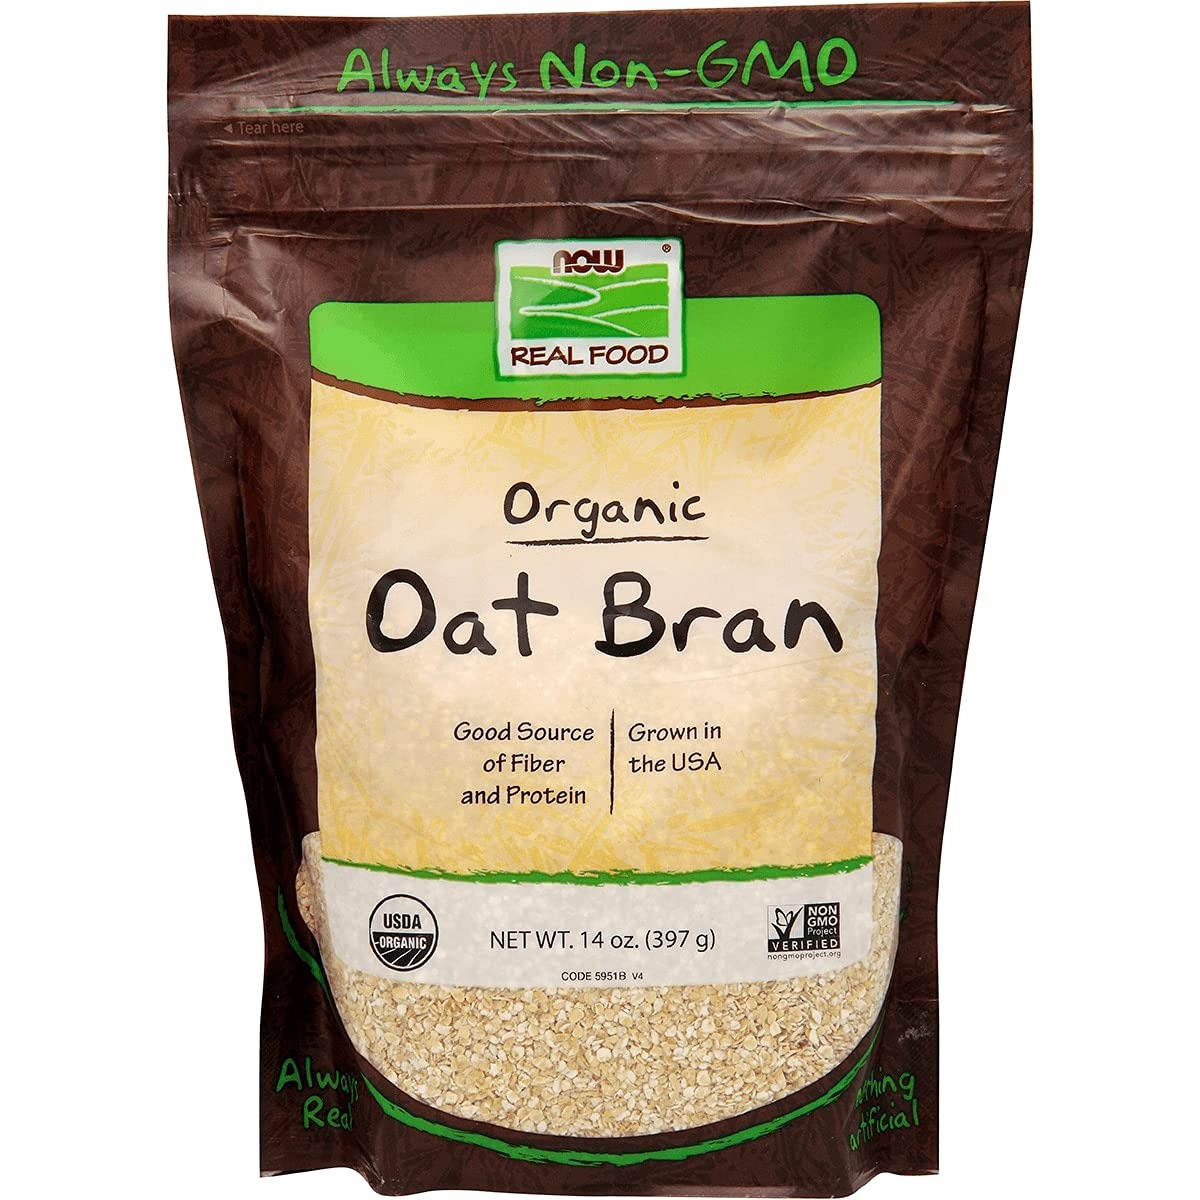
Item Name: NOW Foods Natural Oat Bran - 14 oz
Bullet Point: Now Foods
Value: 14.0
Unit: Ounce

Price: 4.89